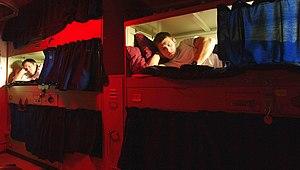
La classe Nimitz est une classe de porte-avions géants à propulsion nucléaire actuellement en service dans l'US Navy. Avec 88 000 tonnes de déplacement, les porte-avions de la classe Nimitz sont les plus imposants navires de guerre actuellement en service, détenant le record du monde des navires militaires pour le poids en déplacement. Cependant, s'ils sont les navires les plus lourds de la flotte américaine, ils ne sont pas les plus longs ; ce record est détenu par l'USS Enterprise.